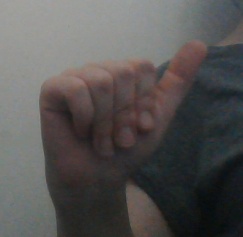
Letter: dhad